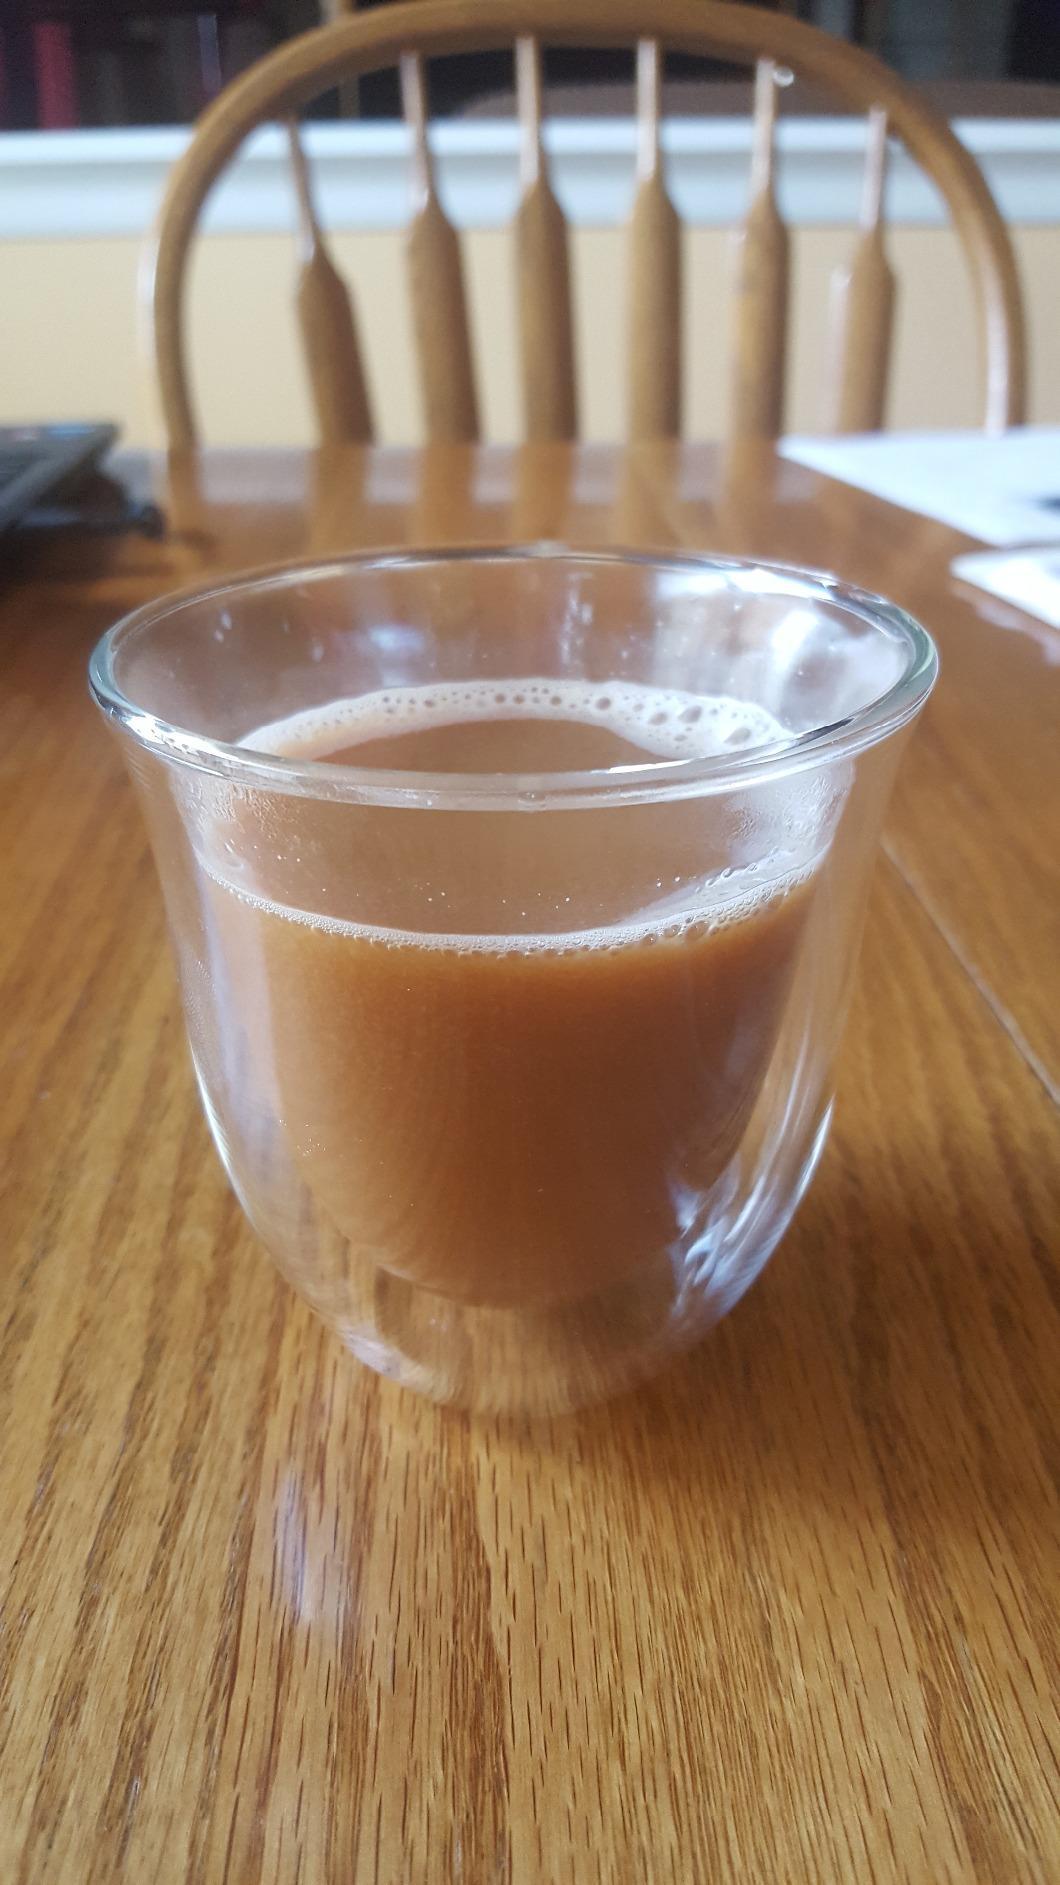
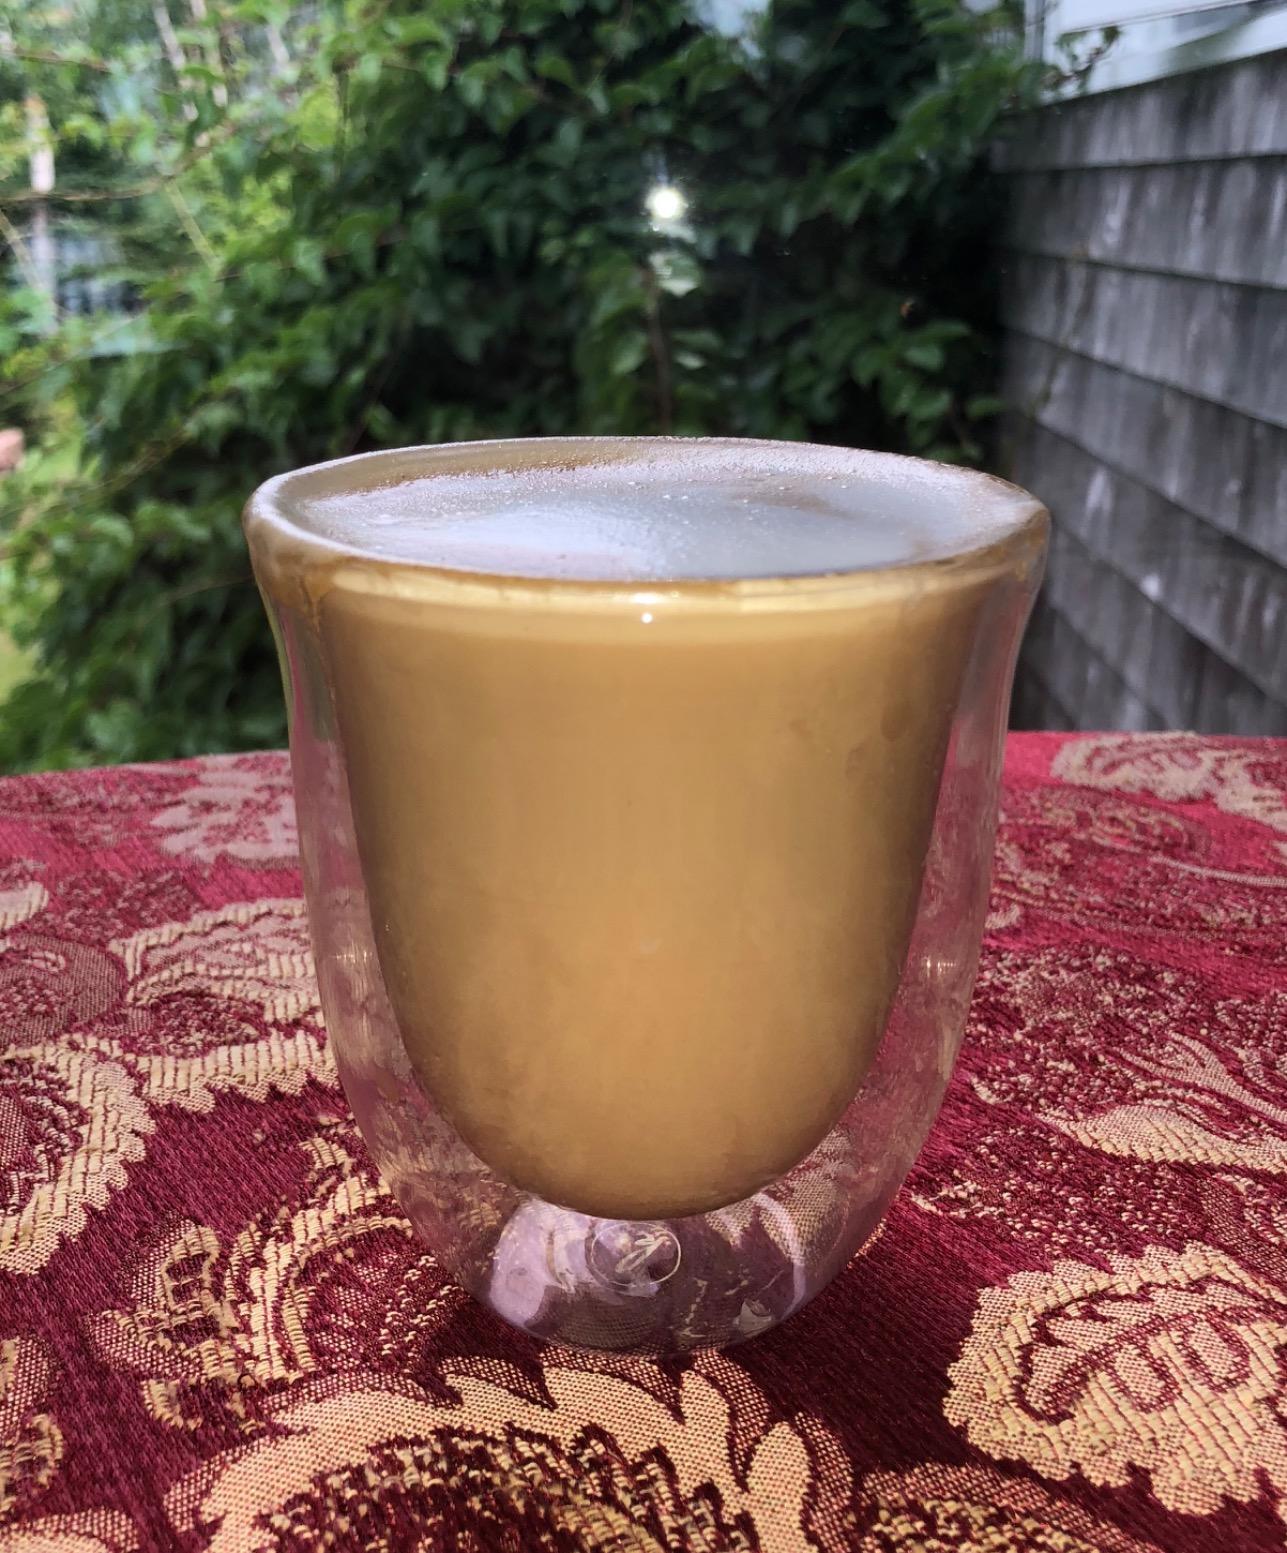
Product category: items_mug
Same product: yes